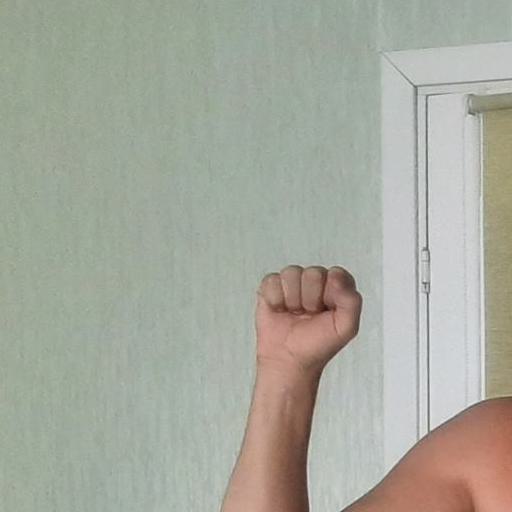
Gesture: fist